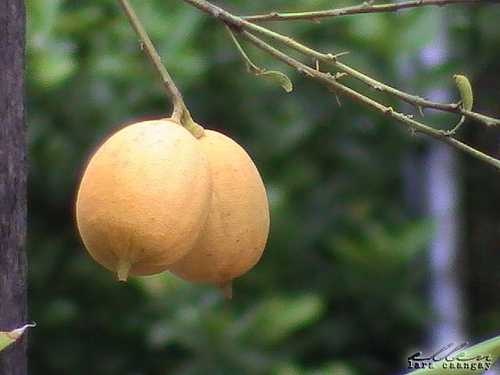
Label: Lemon